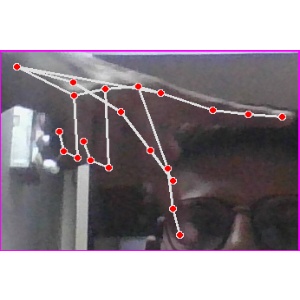
अक्षर: प